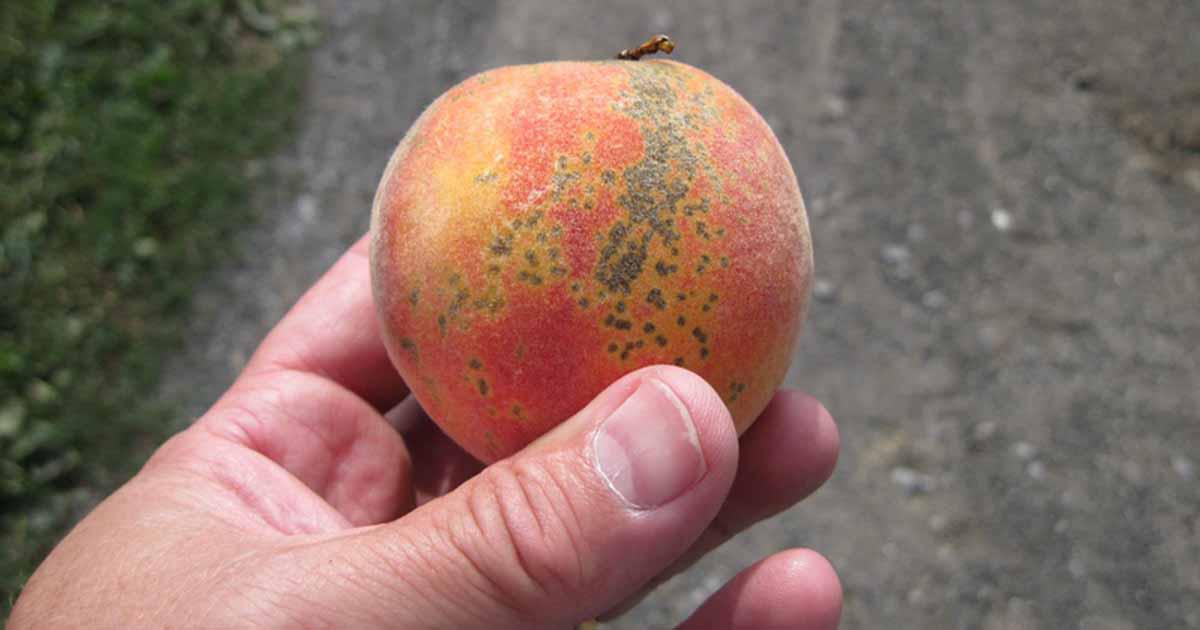
Plant: Peach
Disease: peach scab